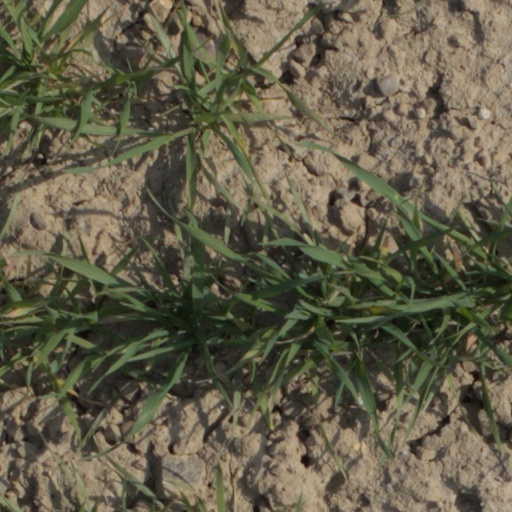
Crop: wheat